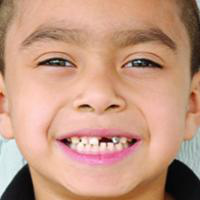
Age group: age 01-10